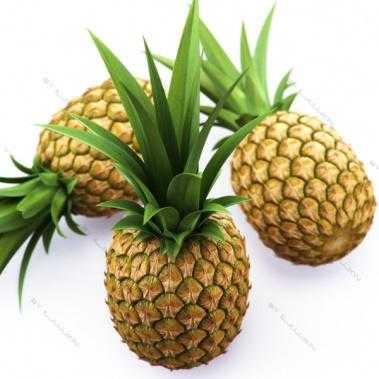
Label: Pineapple